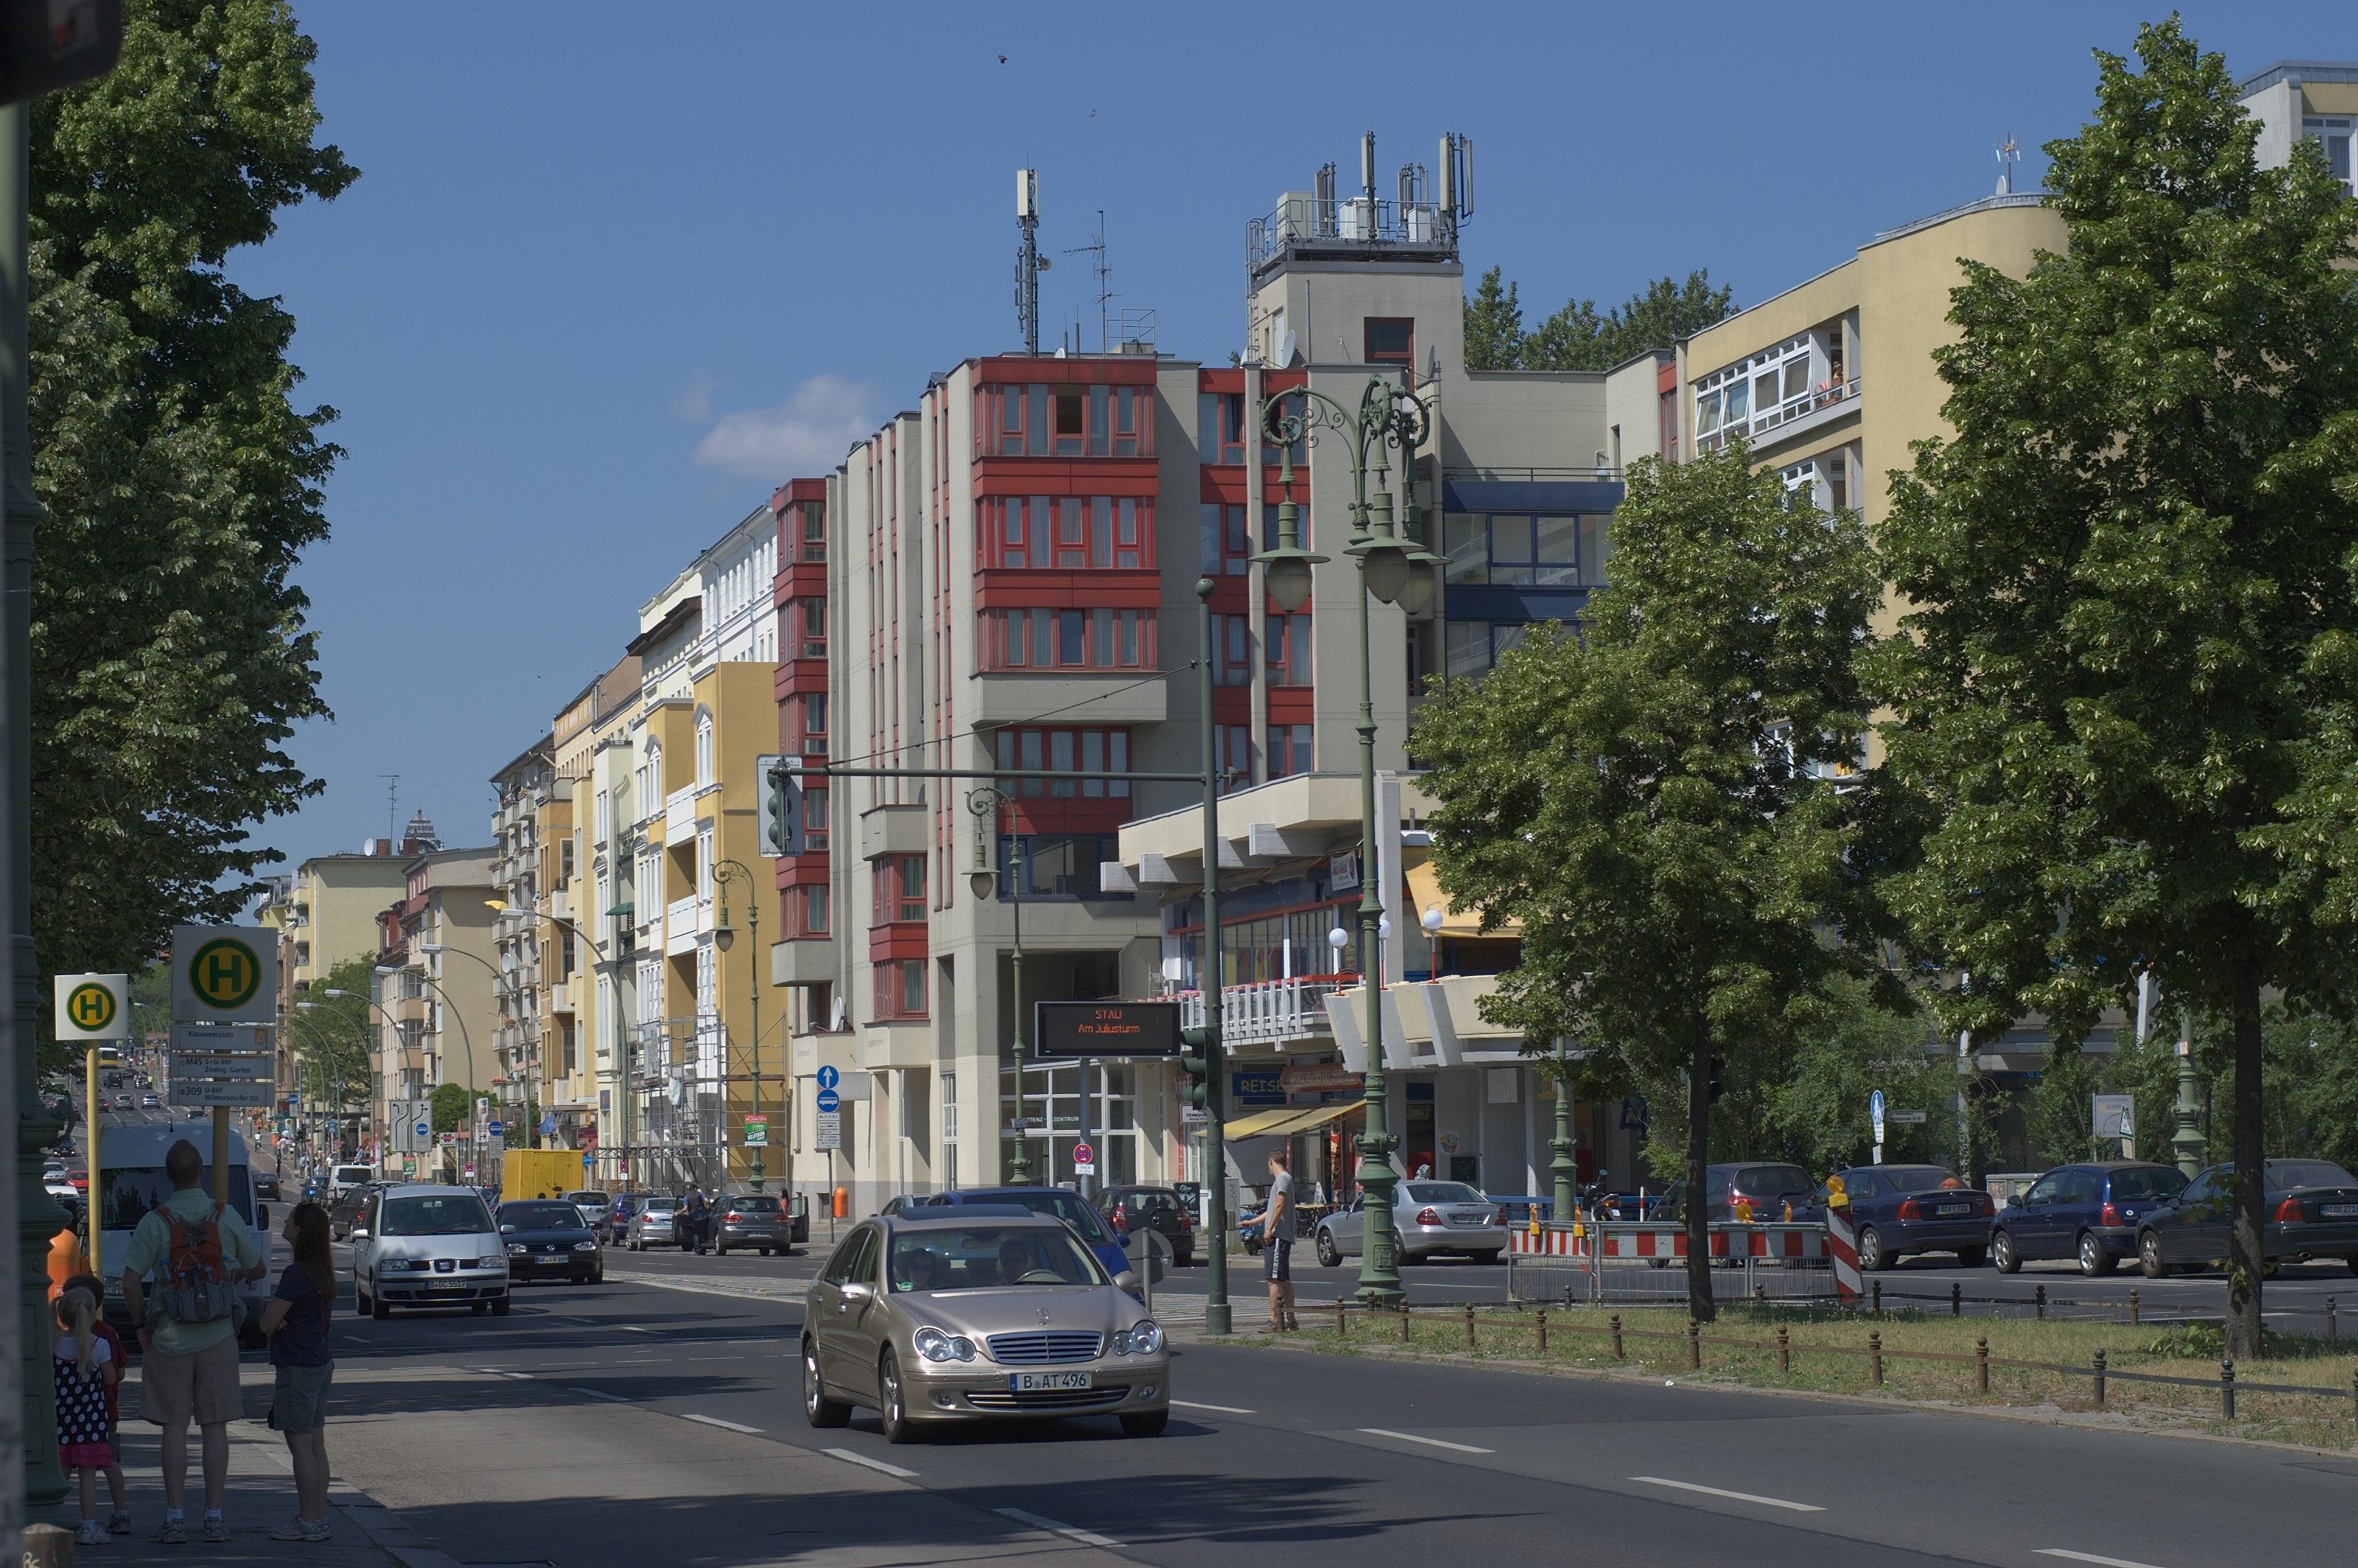
road, street, town, city, cityscape, downtown, suburb, lane, tower block, 2012, f14, infrastructure, rawtherapee, germany, deutschland, berlin, pentax, lenstagged, steffenzahn, k100d, justpentax, iamflickr, cosina, voigtlander, 58mm, nokton, cosinavoigtlnder, 58mmf14, 58mm14, nokton58mmf14slii, 58mmf14nokton, neighbourhood, residential area, human settlement